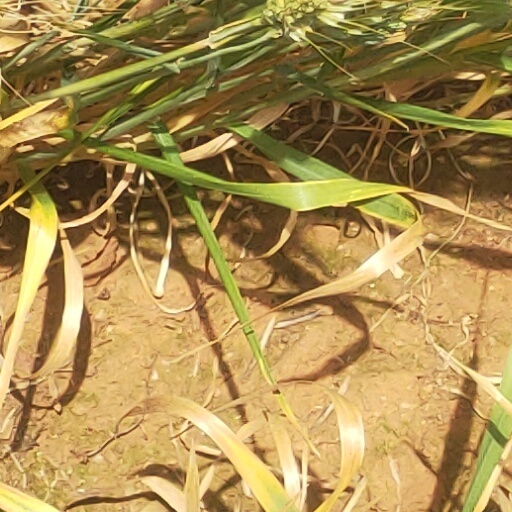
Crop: wheat